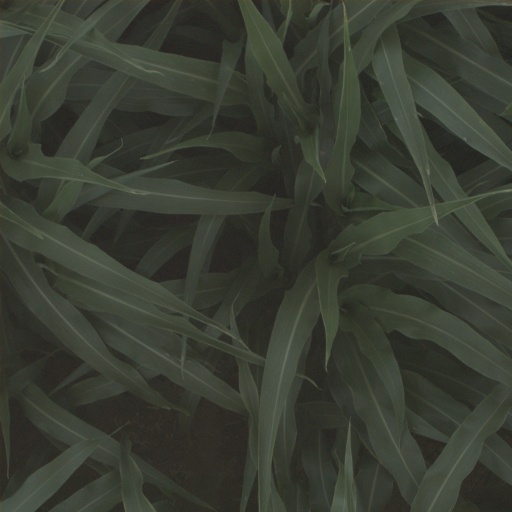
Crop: sorghum